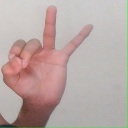
अक्षर: ण